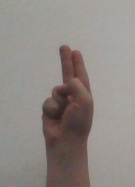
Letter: taa